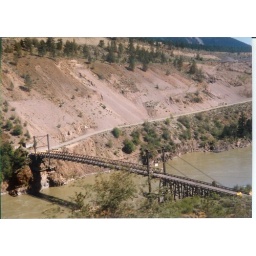
49 Road bridge in The Rockies from the train